1942 (novel)

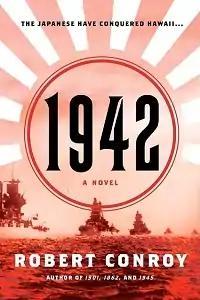

1942 is an alternate history novel written by Robert Conroy. It was first published, as an e-